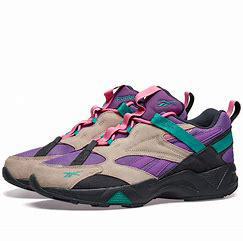
Brand: Reebok
Model: Aztrek 96